National Electronic Distributors Association

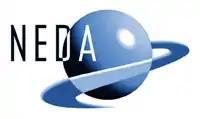
Logo of the National Electronic Distributors Association

The National Electronic Distributors Association (NEDA) was a trade association in the United States of manufacturers and distributors.